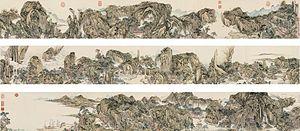
Les monts Yandang se situent sur le territoire de la ville-préfecture Wenzhou dans la province chinoise du Zhejiang.
Qian Weicheng également retranscrit en Ch'ien Wei-Ch'êng ou Ts'ien Wei-Tch'eng, surnom : Zongpan, noms de pinceau : Chashan, Renan, Jiaxian, est un peintre de paysages, chinois du XVIIIᵉ siècle, né en 1720, originaire de Wujin, mort en 1772.